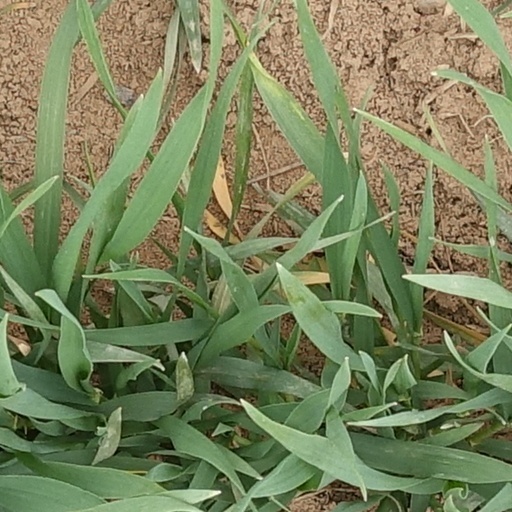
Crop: wheat